Nicolai Hanson

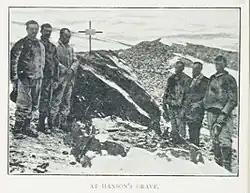
Crew of the "Southern Cross" Expedition at Nicolai Hanson's grave.

At his request, Hanson was buried in the mountain section above Cape Adare, where a grave was excavated from the mountain. The grave is marked with white quartz stones and a wooden cross and plaque that is attached to a large stone. It is listed on the Antarctic Treaty's list of historic sites and monuments in Antarctica. More recent visitors to Antarctica have reconstructed the Norwegians' desolate and snow-damaged hut that represented the first permanent construction in the southern continent. This empty base camp also stands as a memorial to Nicolai Hanson.